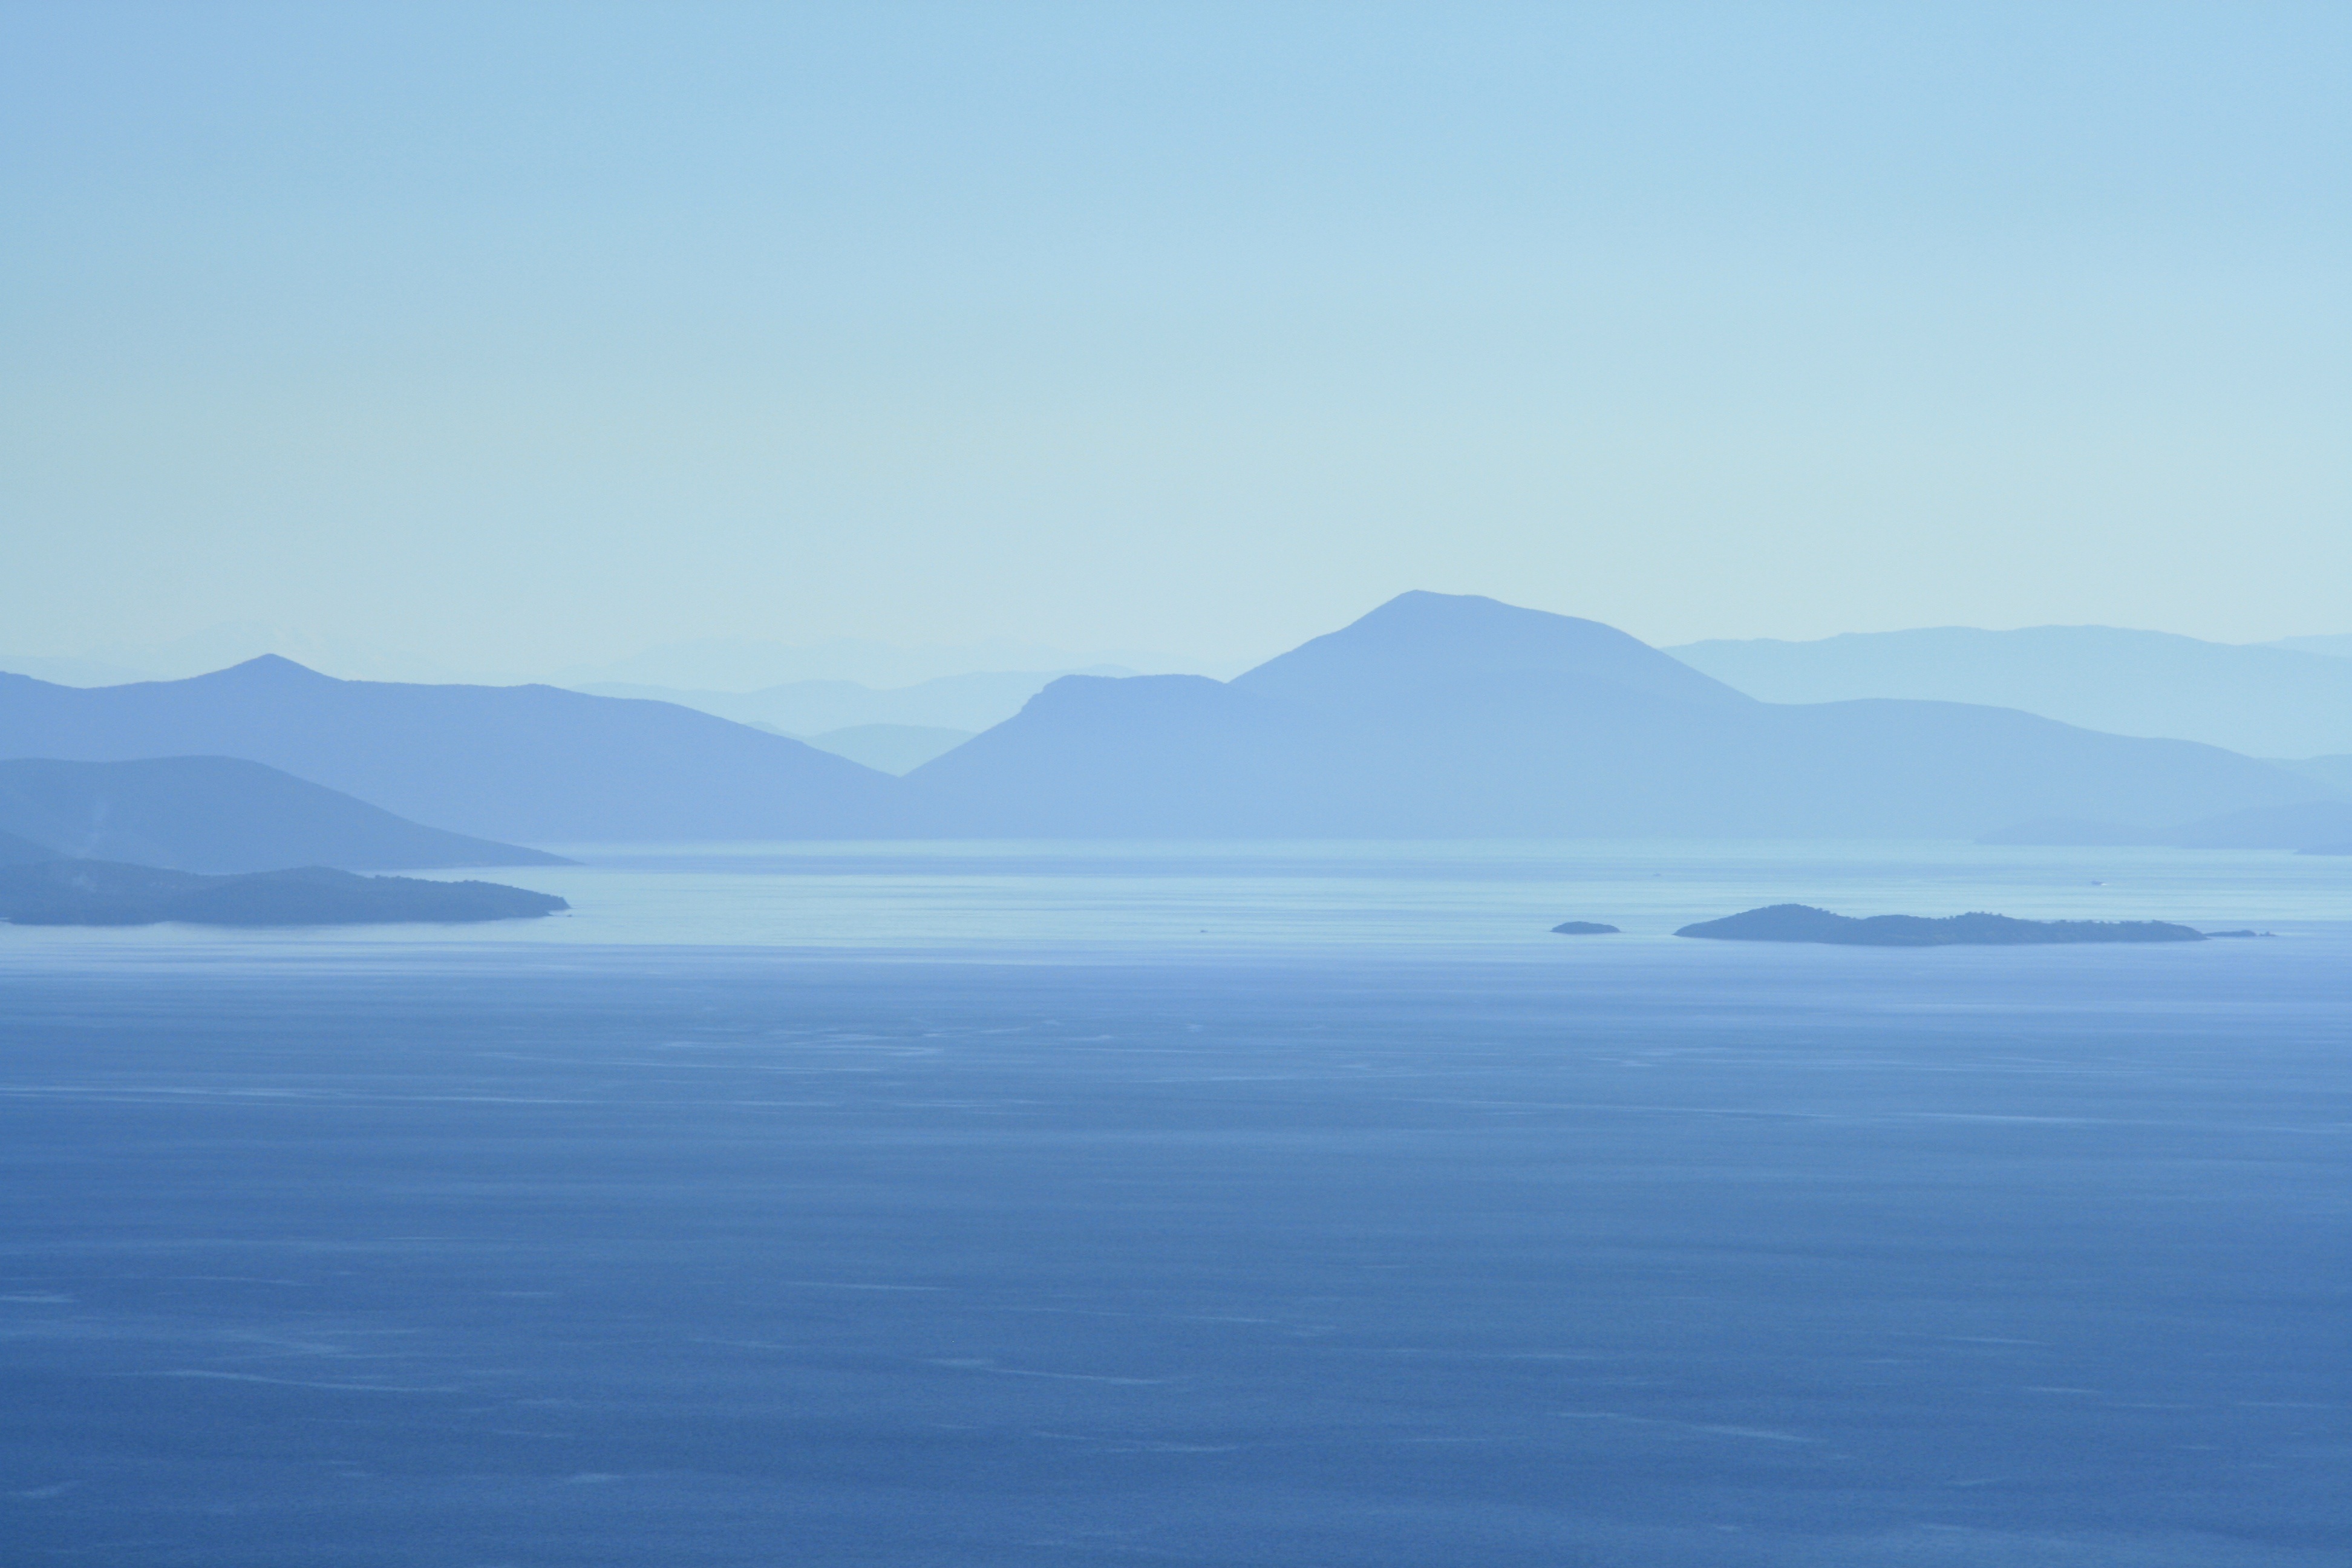
sea, coast, water, nature, outdoor, ocean, horizon, mountain, shore, lake, dawn, summer, vacation, travel, coastline, reflection, tranquil, seascape, scenery, bay, fjord, reservoir, arctic, body of water, misty, islands, loch, cape, distant, landform, arctic ocean, geographical feature, atmospheric phenomenon